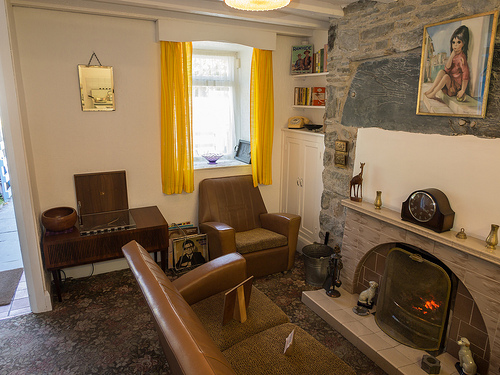
question: カーテンの色は何ですか?
answer: 黄色です。

question: 窓の数はいくつですか?
answer: 一つです。

question: ソファーの色は何ですか?
answer: 茶色です。

question: 窓側の壁の色はどうですか?
answer: 白です。

question: 右側の壁には何がかけられていますか?
answer: 絵がかけられています。

question: 絵には何が描いてありますか?
answer: 子供が描かれています。

question: 右側の壁の下のほうには何が設置されていますか？
answer: 暖炉が設置されています。

question: 部屋の天井の色はどうですか?
answer: 白です。